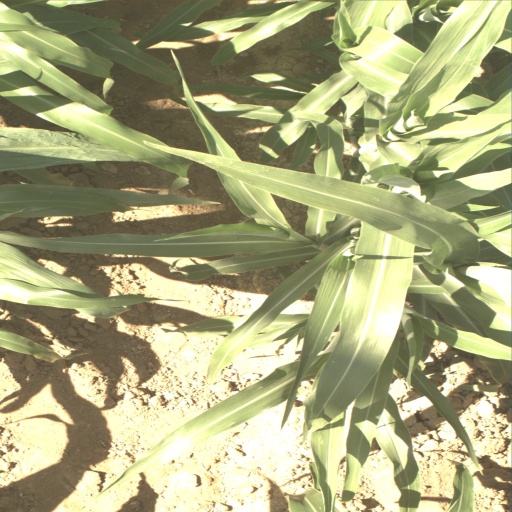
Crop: sorghum